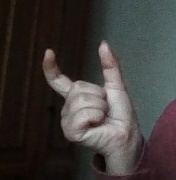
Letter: nun